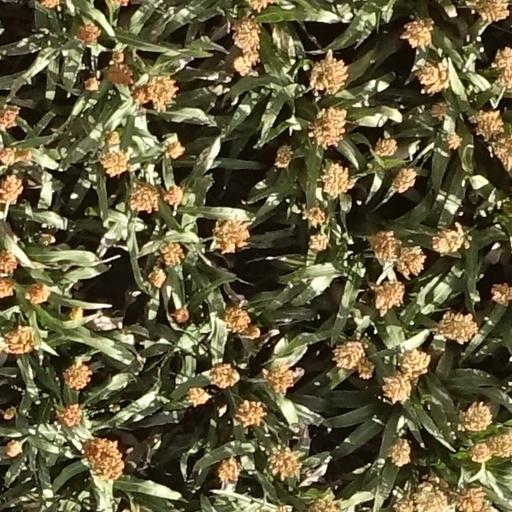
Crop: sorghum